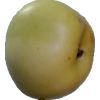
Label: Apple 6